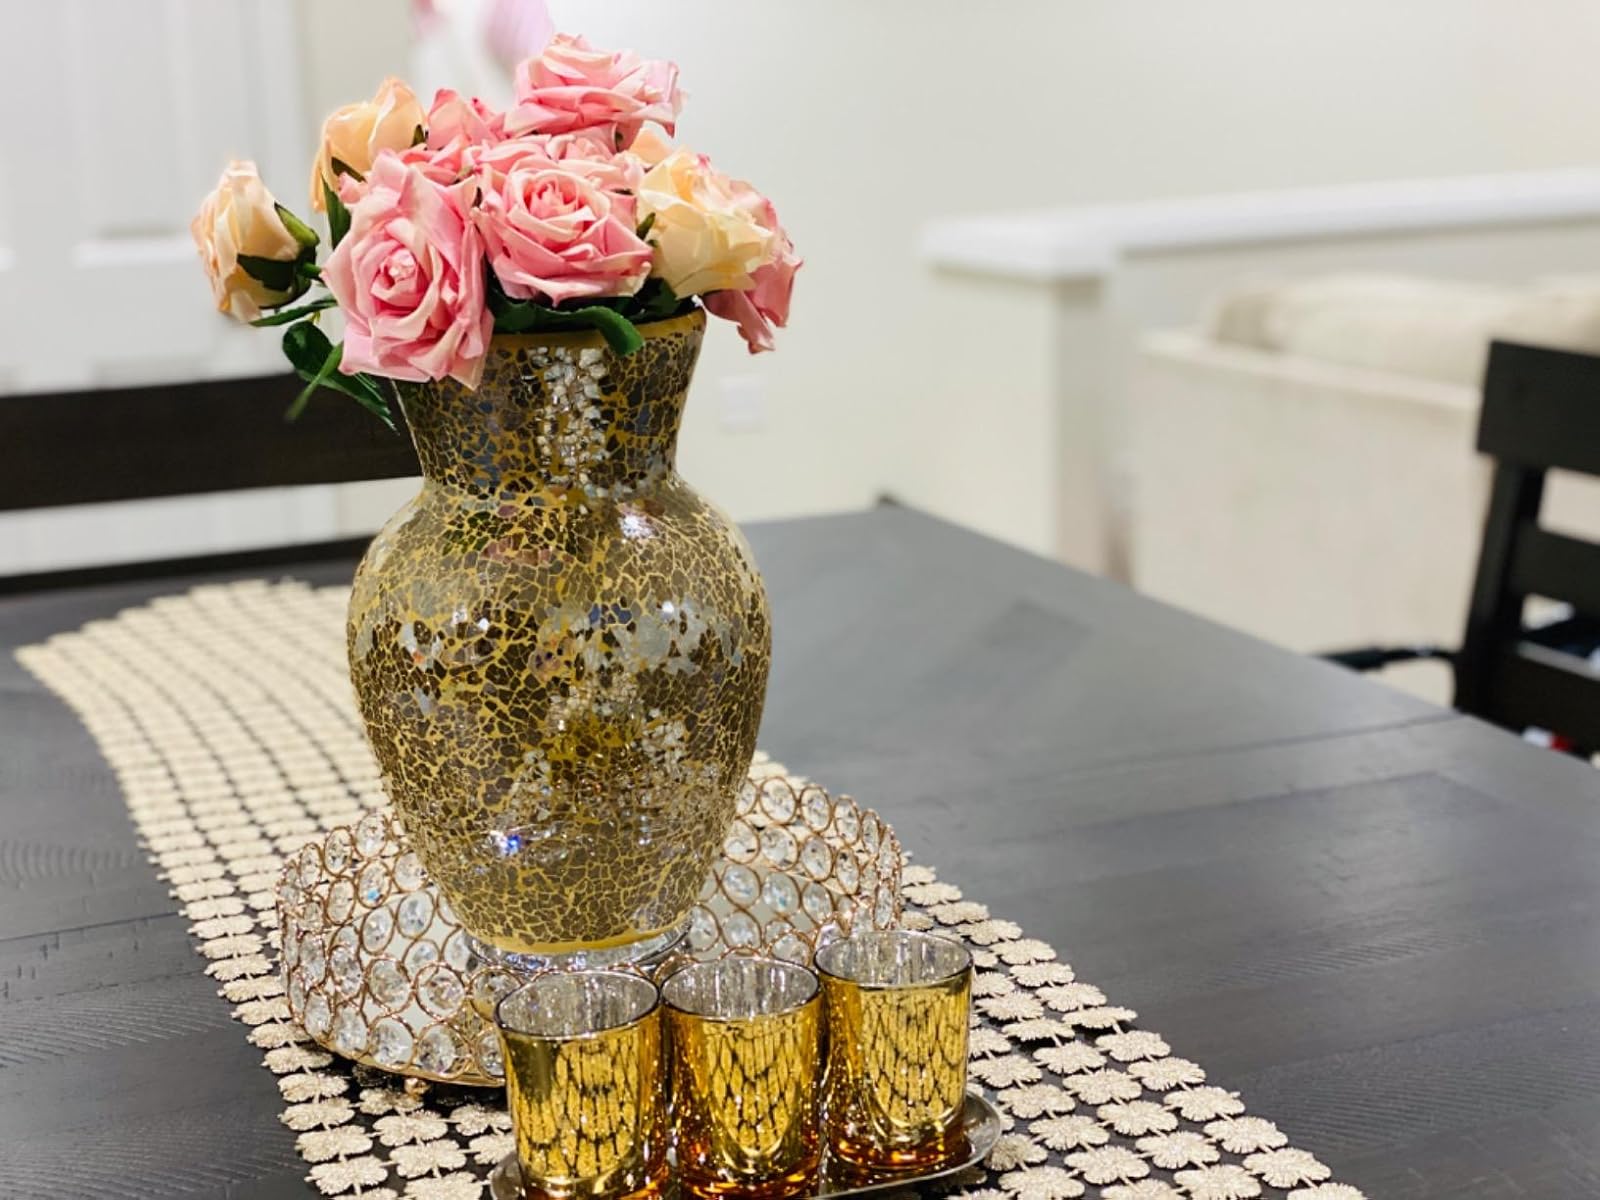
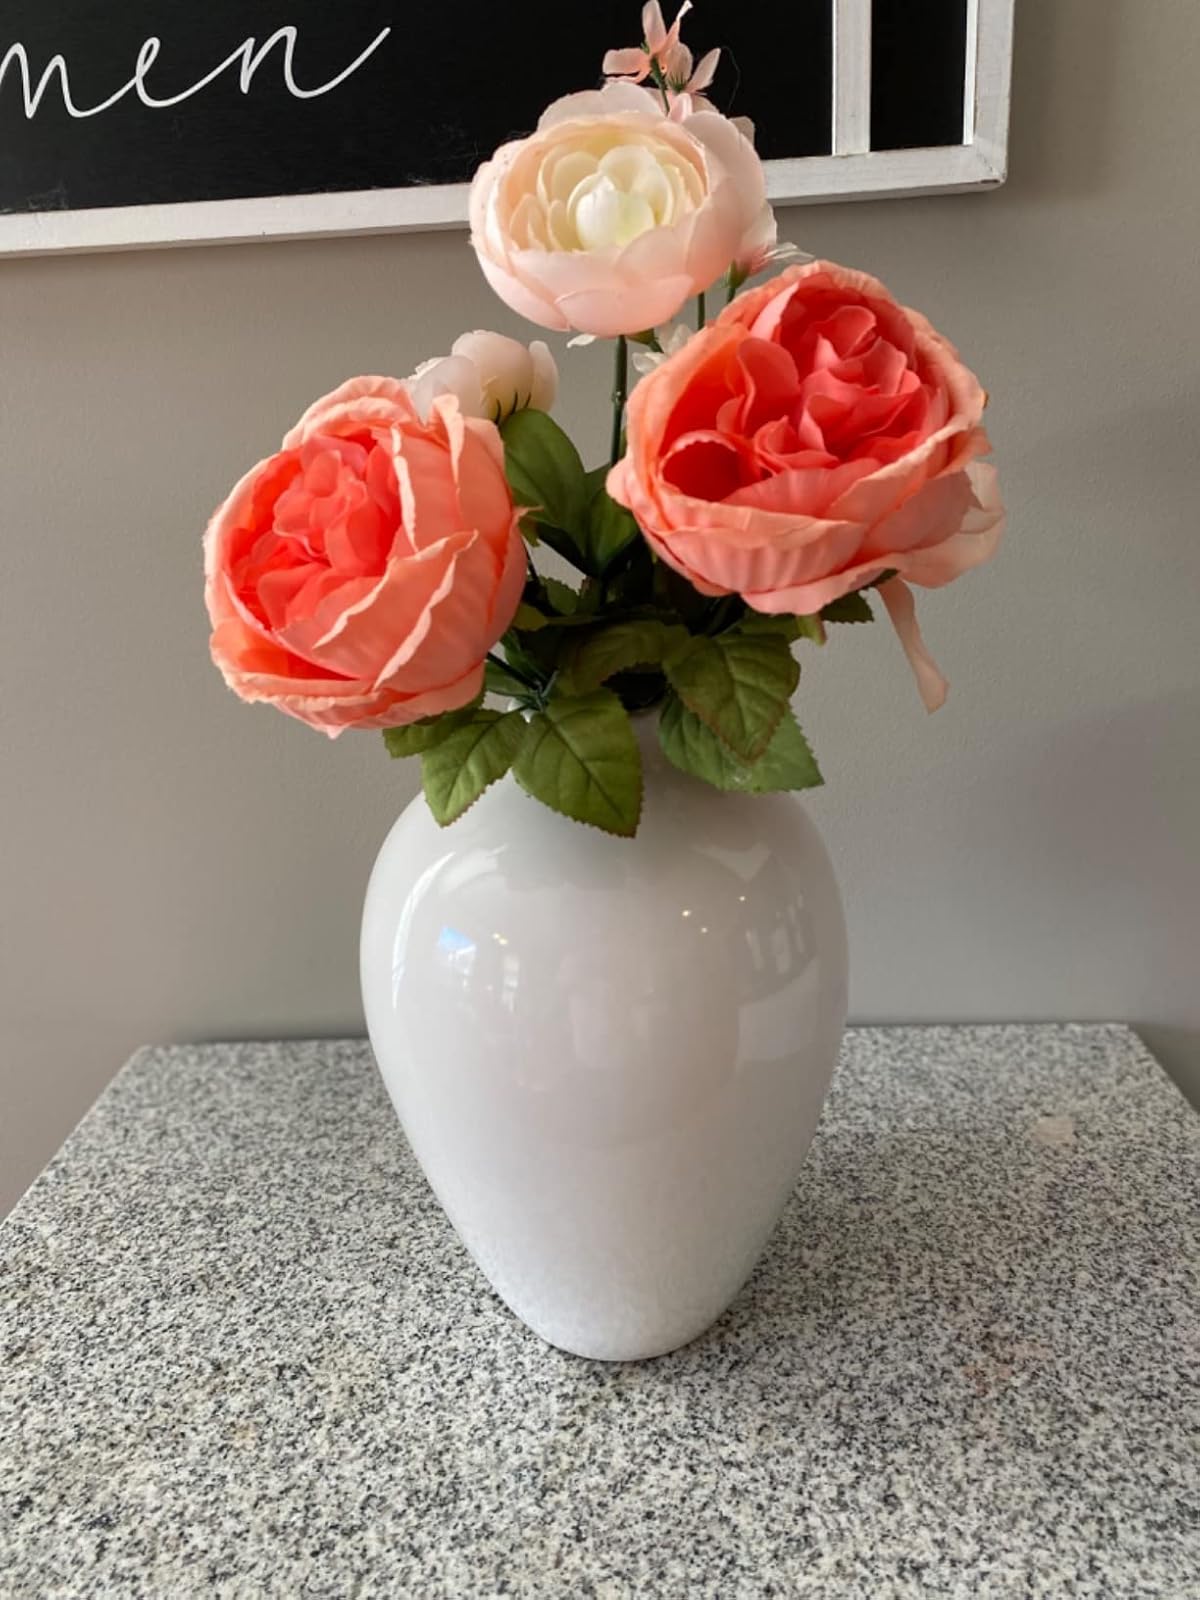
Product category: vase
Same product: no